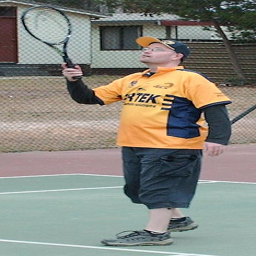
A man holding a tennis racquet up to the sky.
A man holding a tennis racket on a tennis court
Unengaged tennis player waiting for ball to arrive.
A man in an orange and matching cap and pants inspecting his tennis racket.
A man holding up a tennis racket on a court.